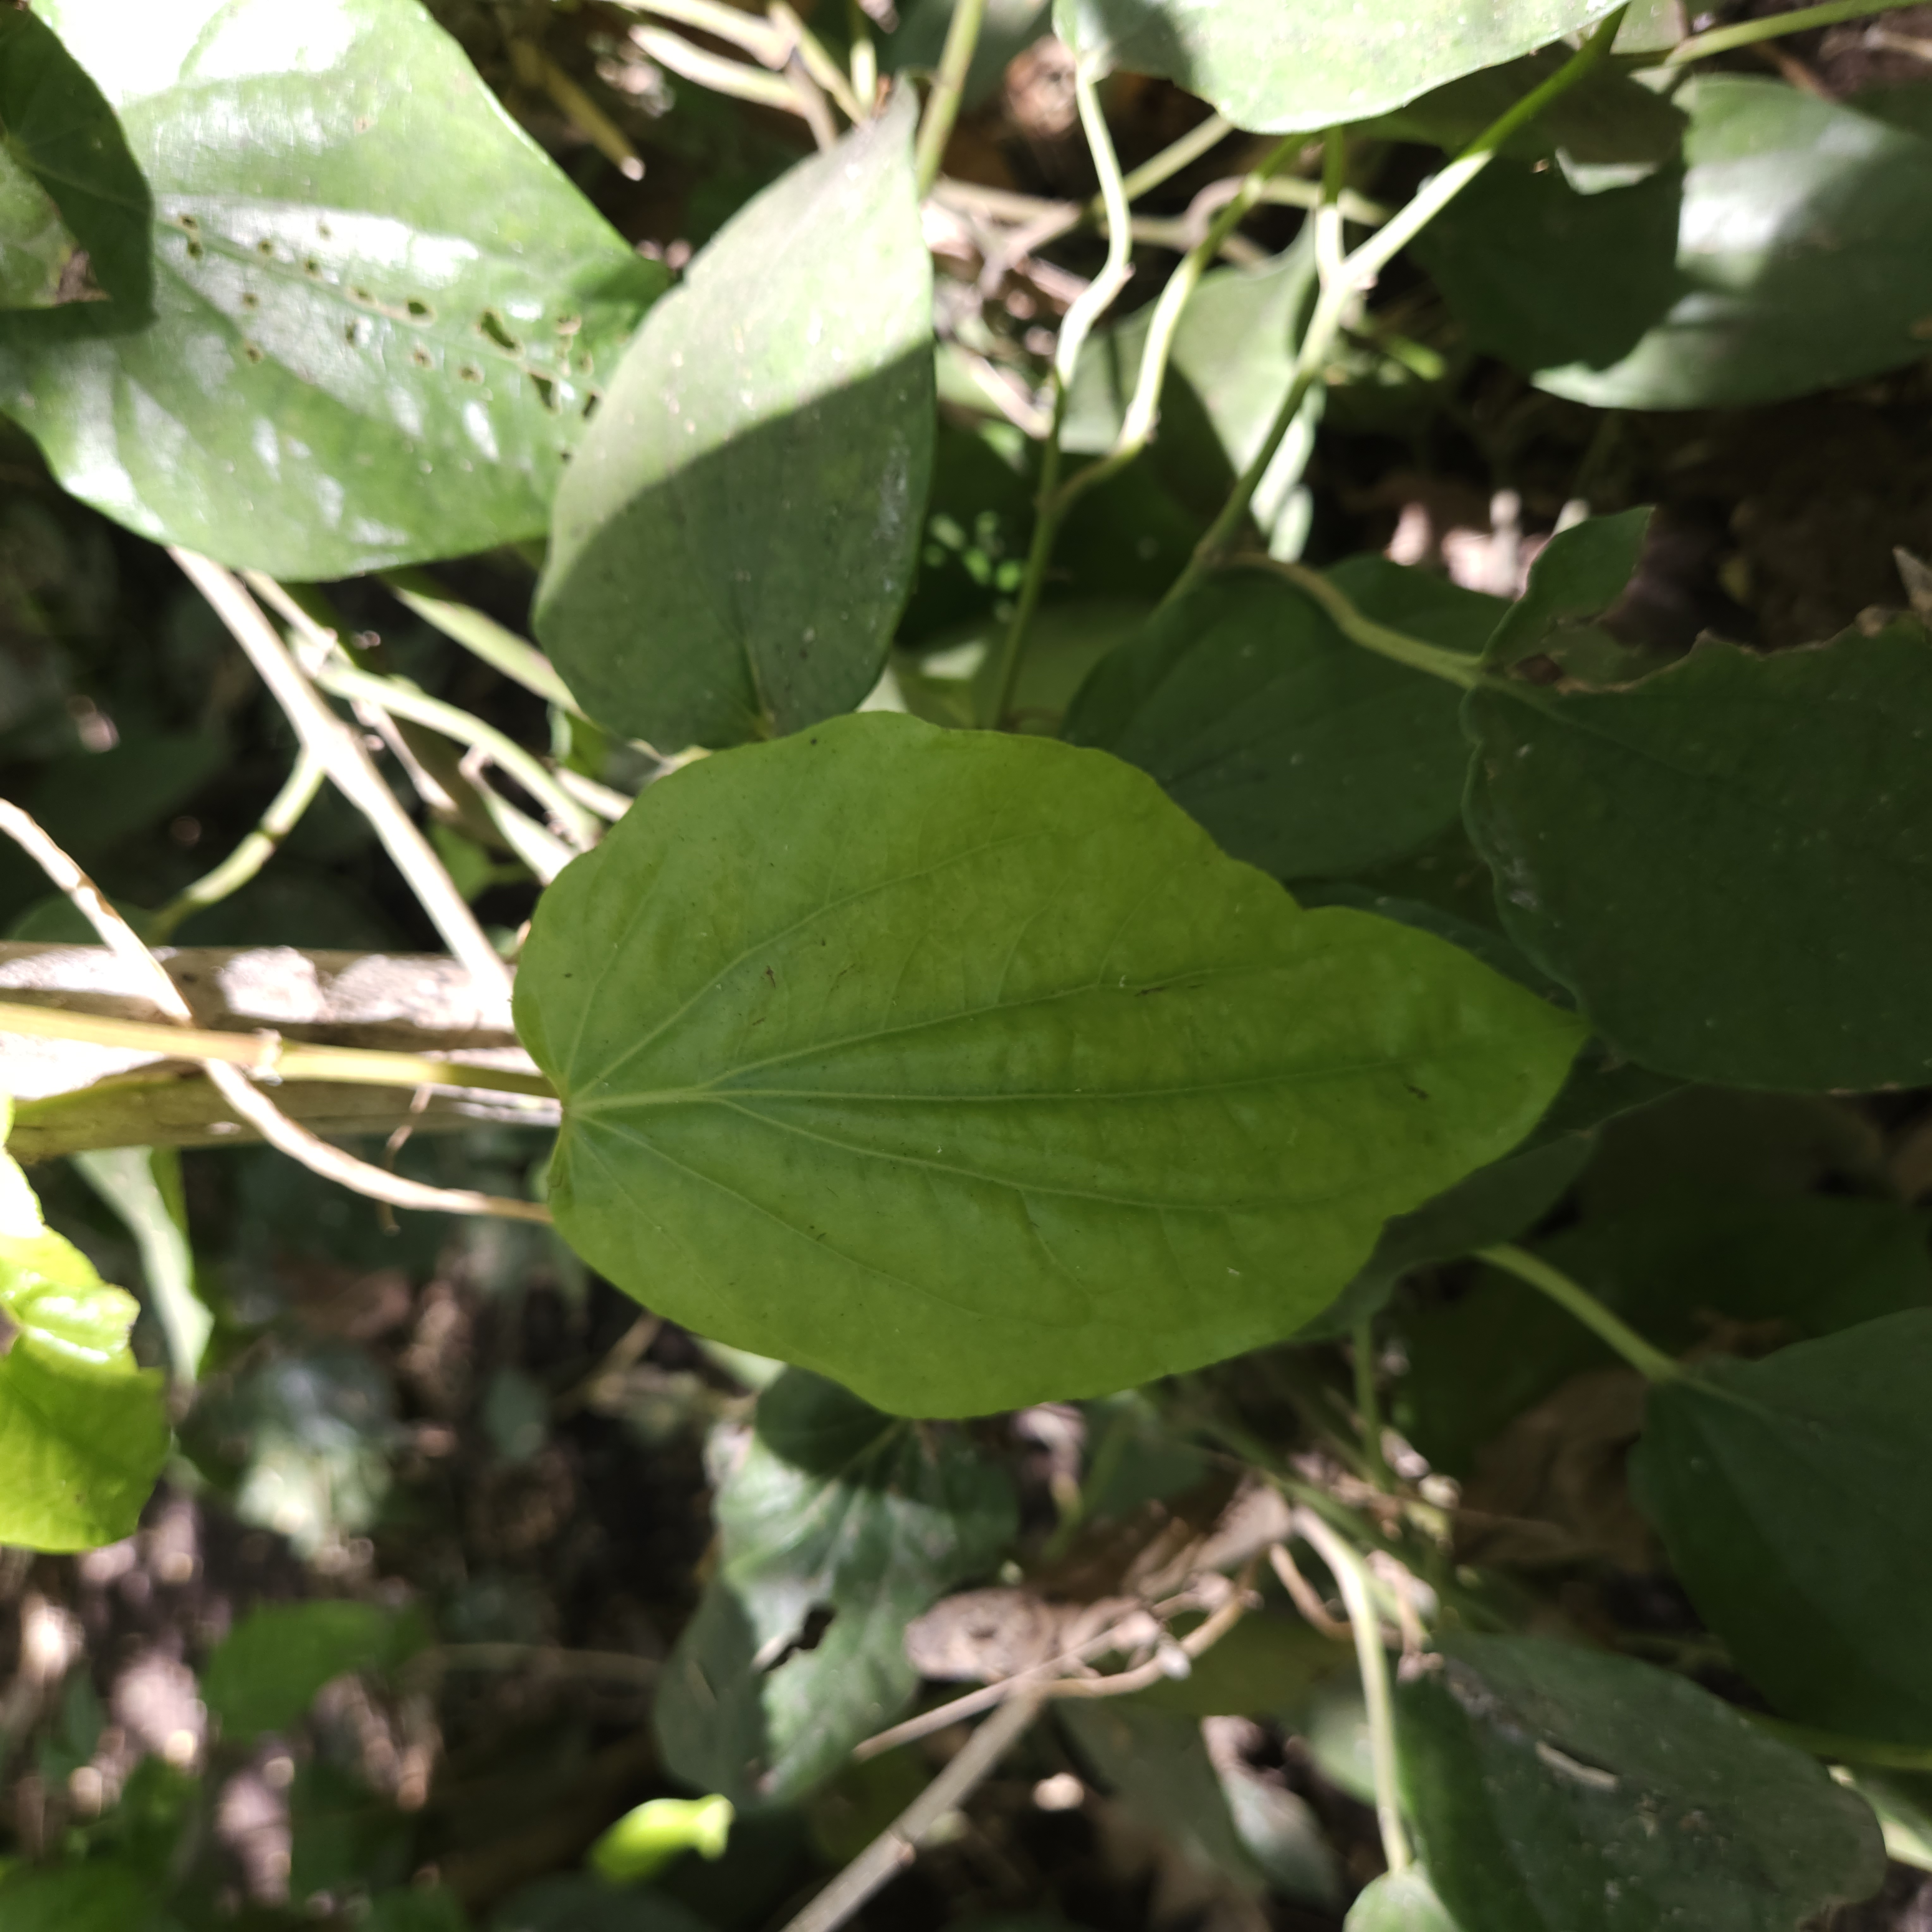
Label: Healthy